Harry Potter (character)

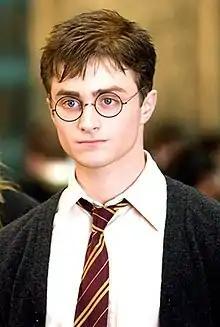
Daniel Radcliffe as Harry Potter in 2007's "Harry Potter and the Order of the Phoenix"

Harry James Potter is the titular character of the "Harry Potter" series of novels by J. K. Rowling. The plot of the seven-book series chronicles seven years in the life of the orphan Harry, who, on his eleventh birthday, learns he is a wizard. He attends Hogwarts, a school of magic, where he receives guidance from the headmaster Albus Dumbledore and becomes friends with Ron Weasley and Hermione Granger. Harry learns that during his infancy, the Dark wizard Lord Voldemort murdered his parents but was unable to kill him as well. The plot of the series revolves around Harry's struggle to adapt to the wizarding world and defeat Voldemort.